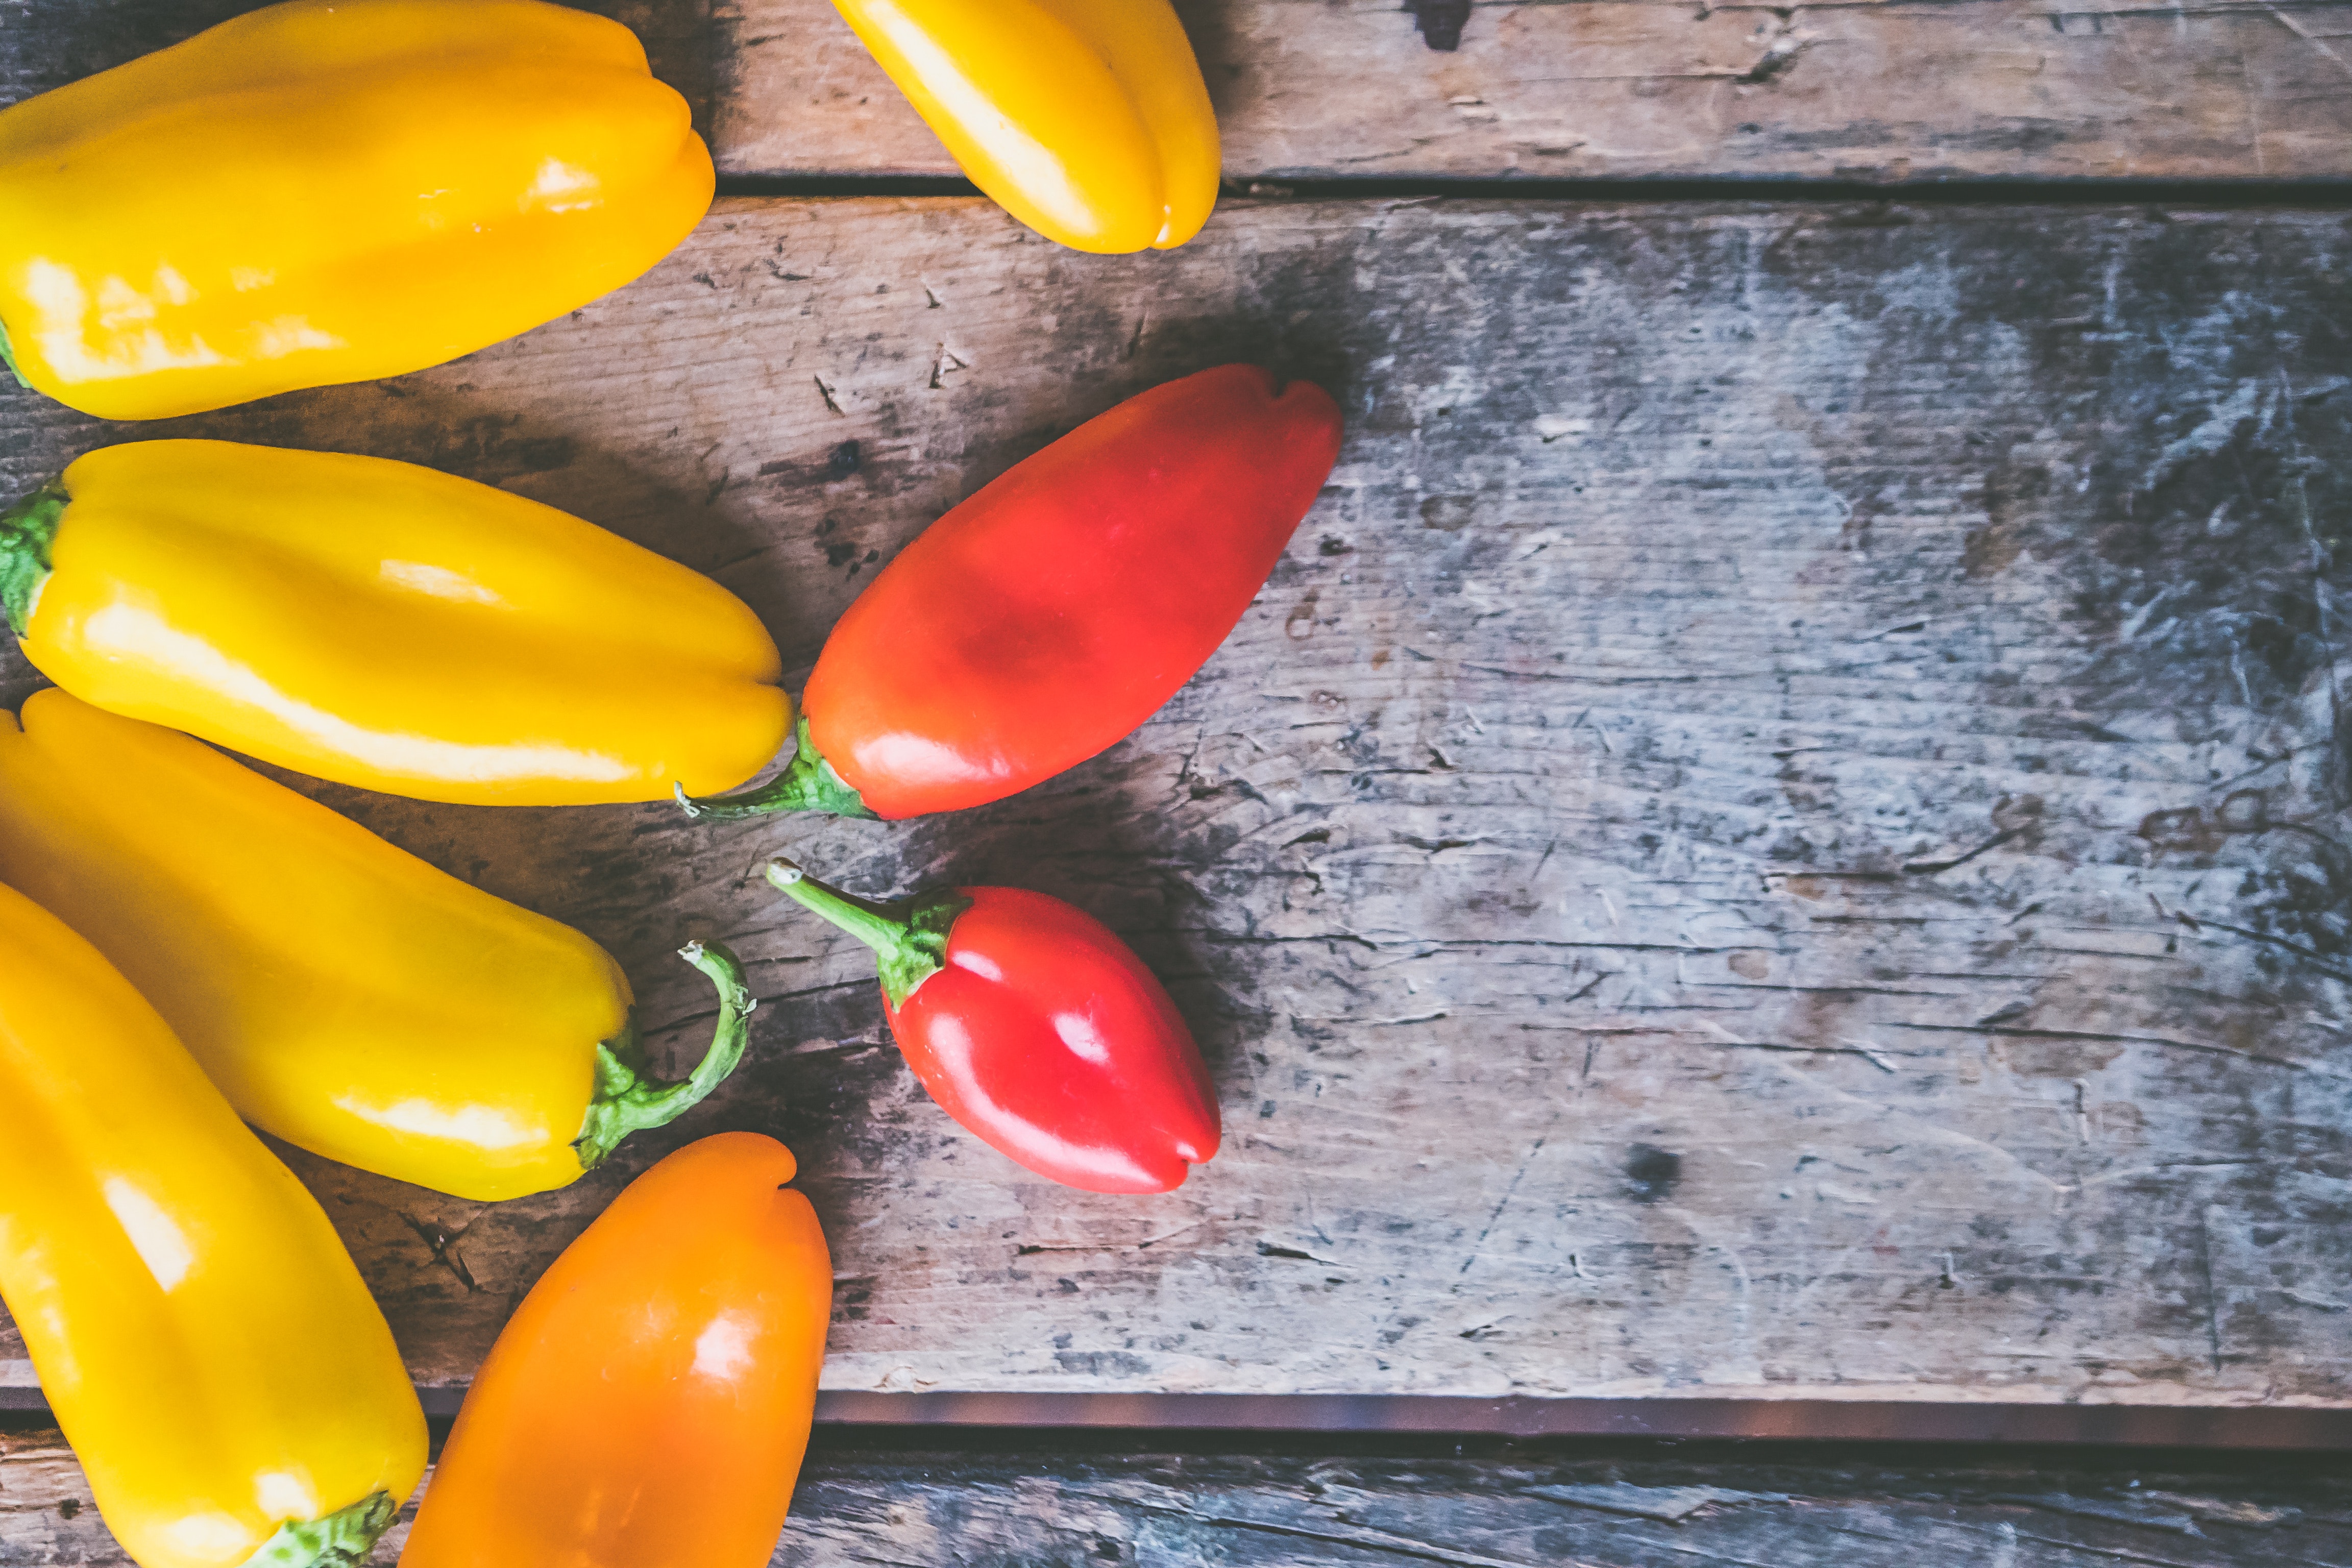
vegetable, chili pepper, bell peppers and chili peppers, natural foods, local food, habanero chili, yellow, capsicum, food, tabasco pepper, jalapeno, peperoncini, bell pepper, plant, serrano pepper, fruit, nightshade family, produce, vegan nutrition, vegetarian food, cayenne pepper, piquillo pepper, yellow pepper, bird's eye chili, malagueta pepper, banana, solanum